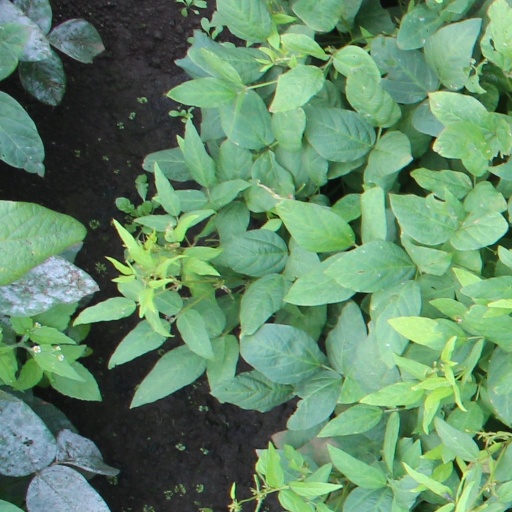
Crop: soybean